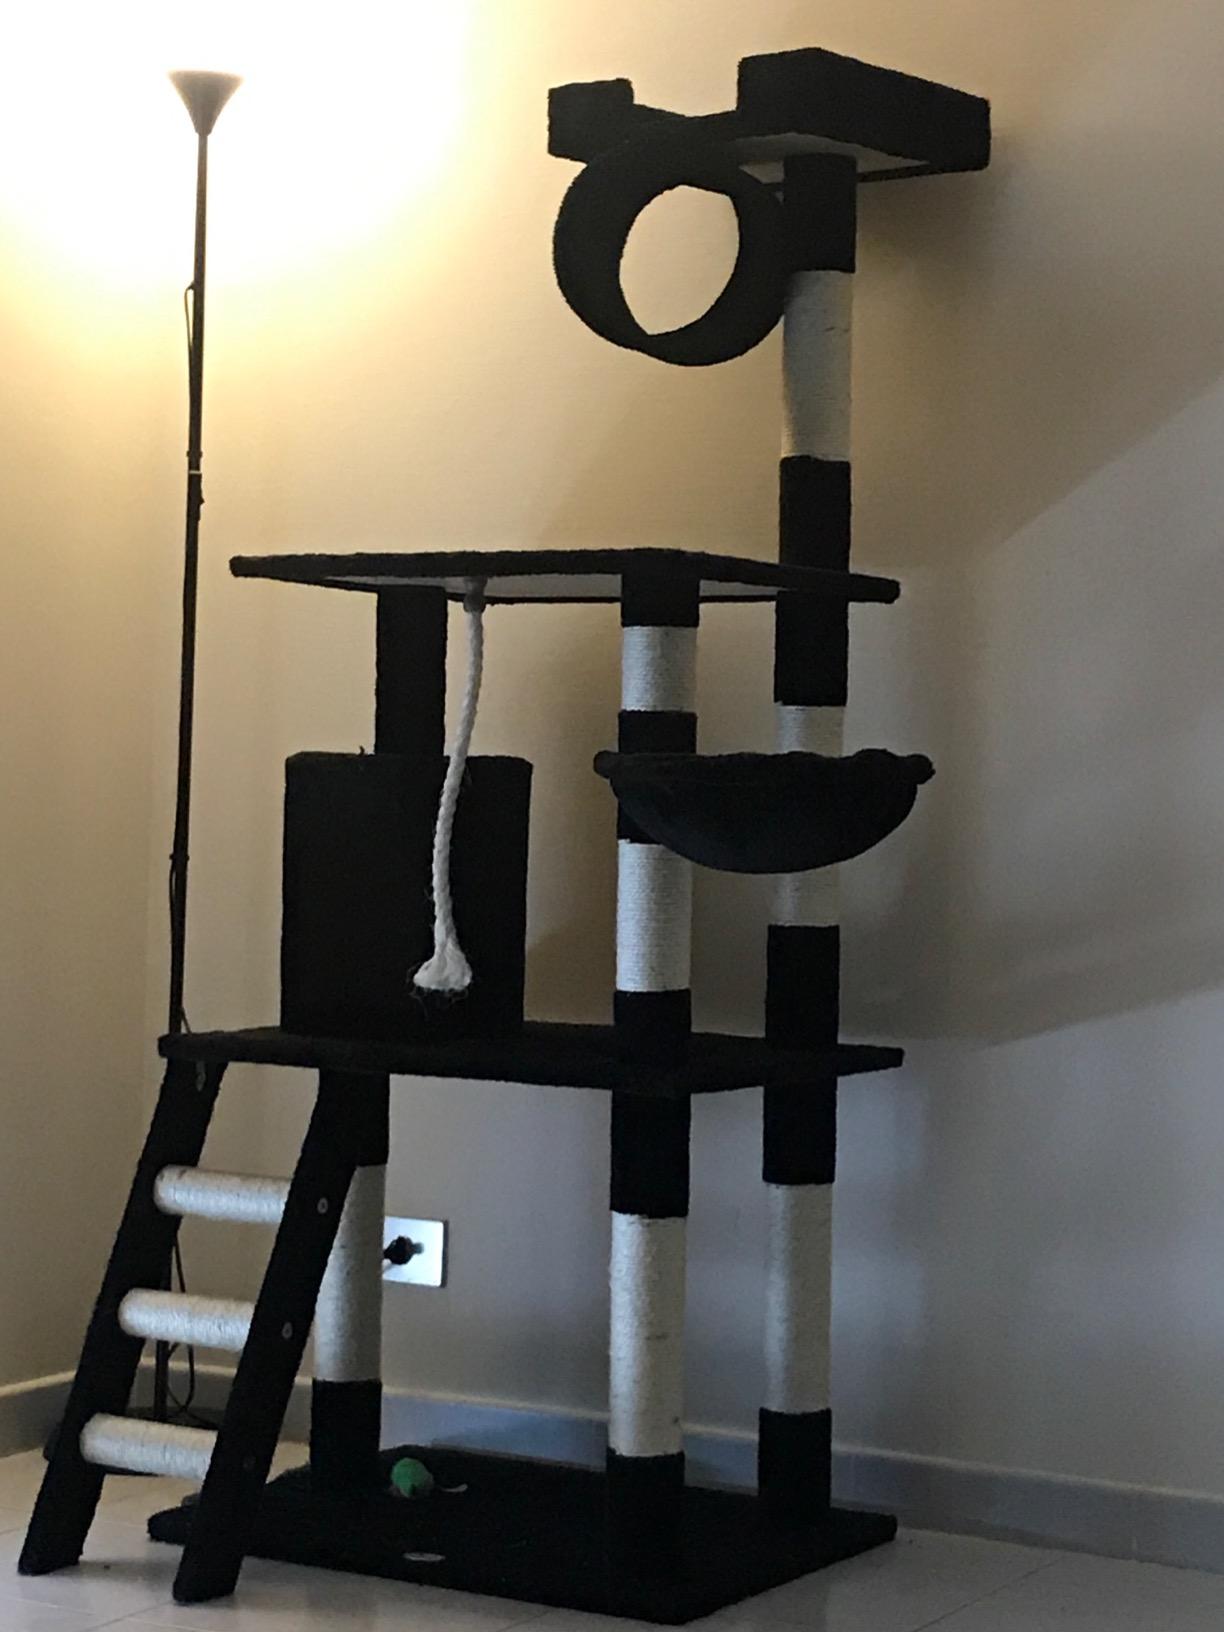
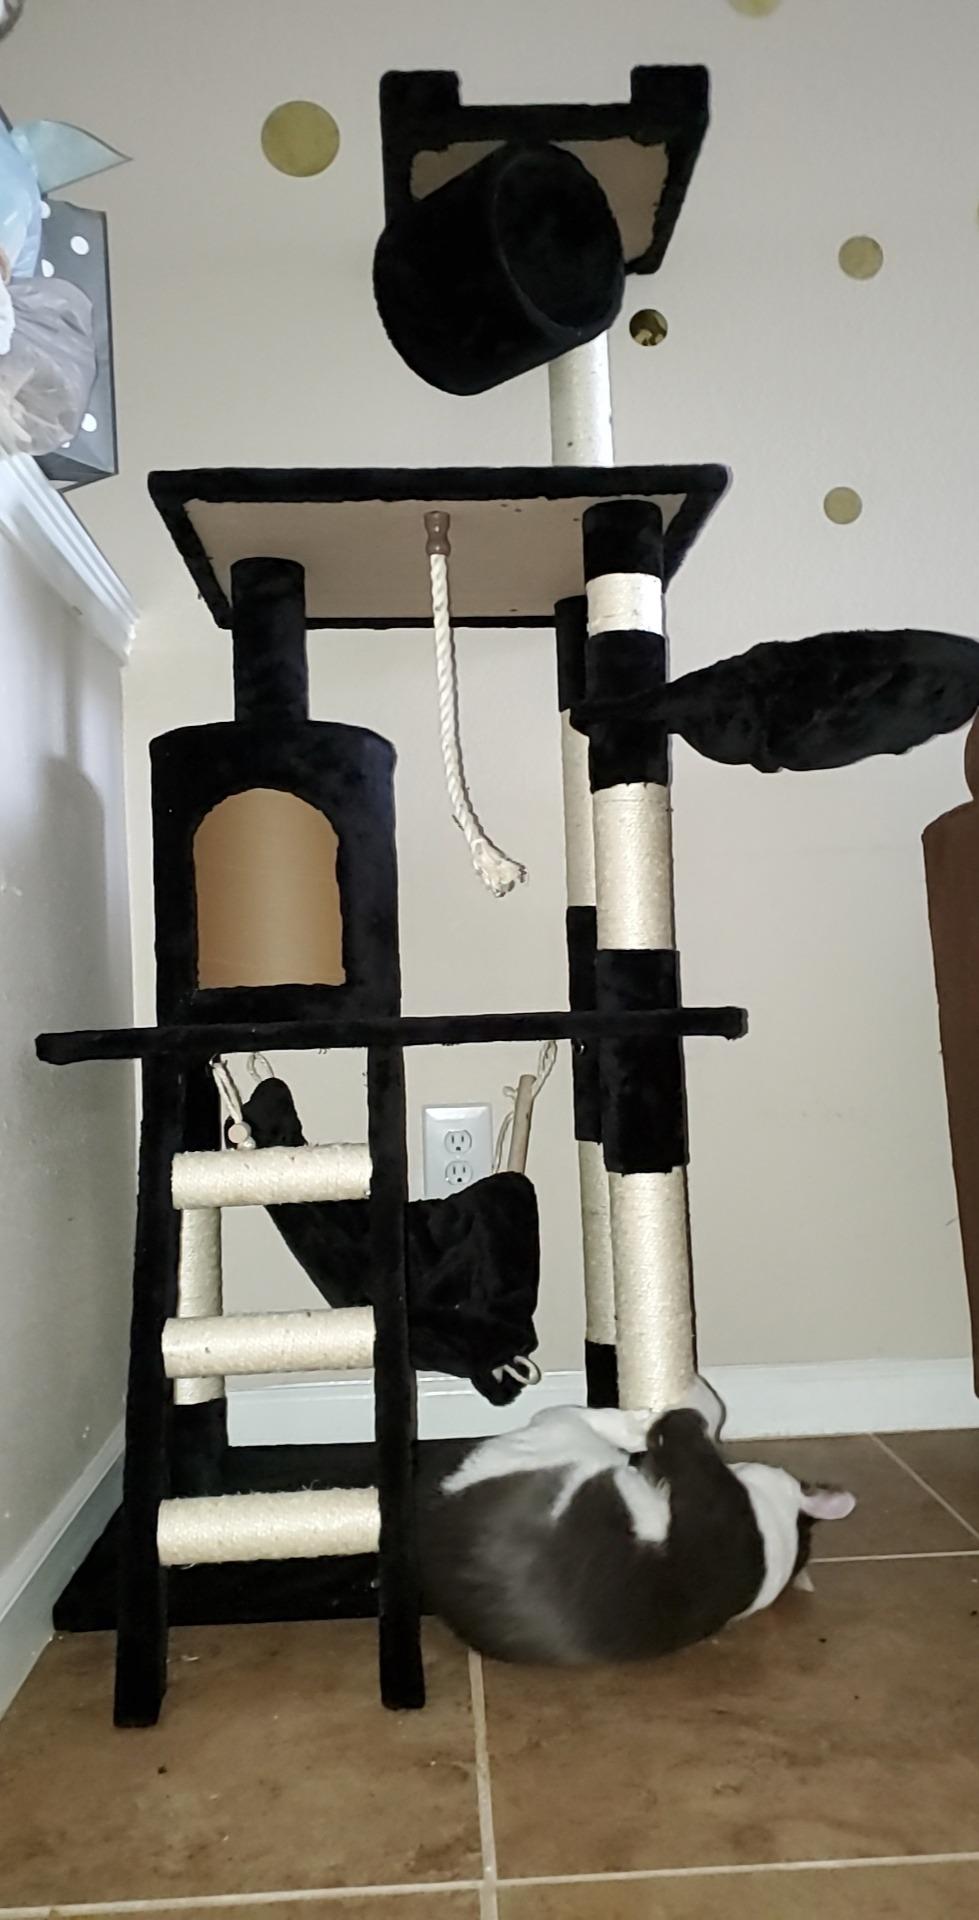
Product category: items_cat tree
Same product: yes